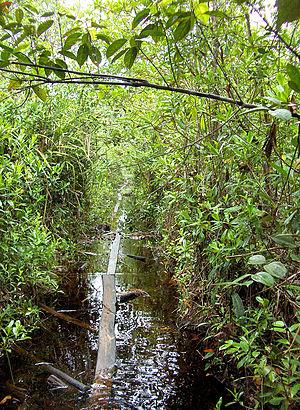
La Fédération de Malaisie se trouve en Asie du Sud-Est, elle est composée de deux régions distinctes, une insulaire sur l'île de Bornéo et l'autre sur la Péninsule de Malacca